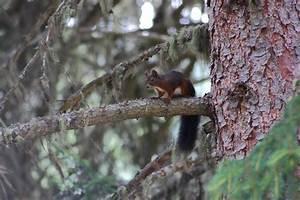
squirrel